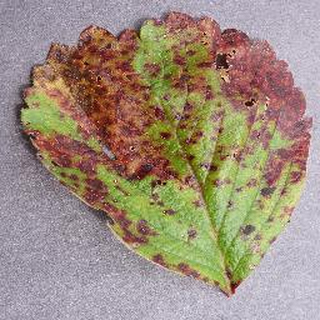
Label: strawberry_leaf_scorch